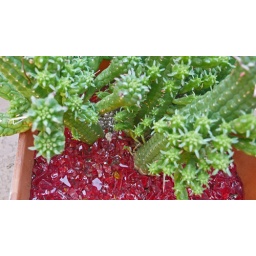
gem rocks in pots